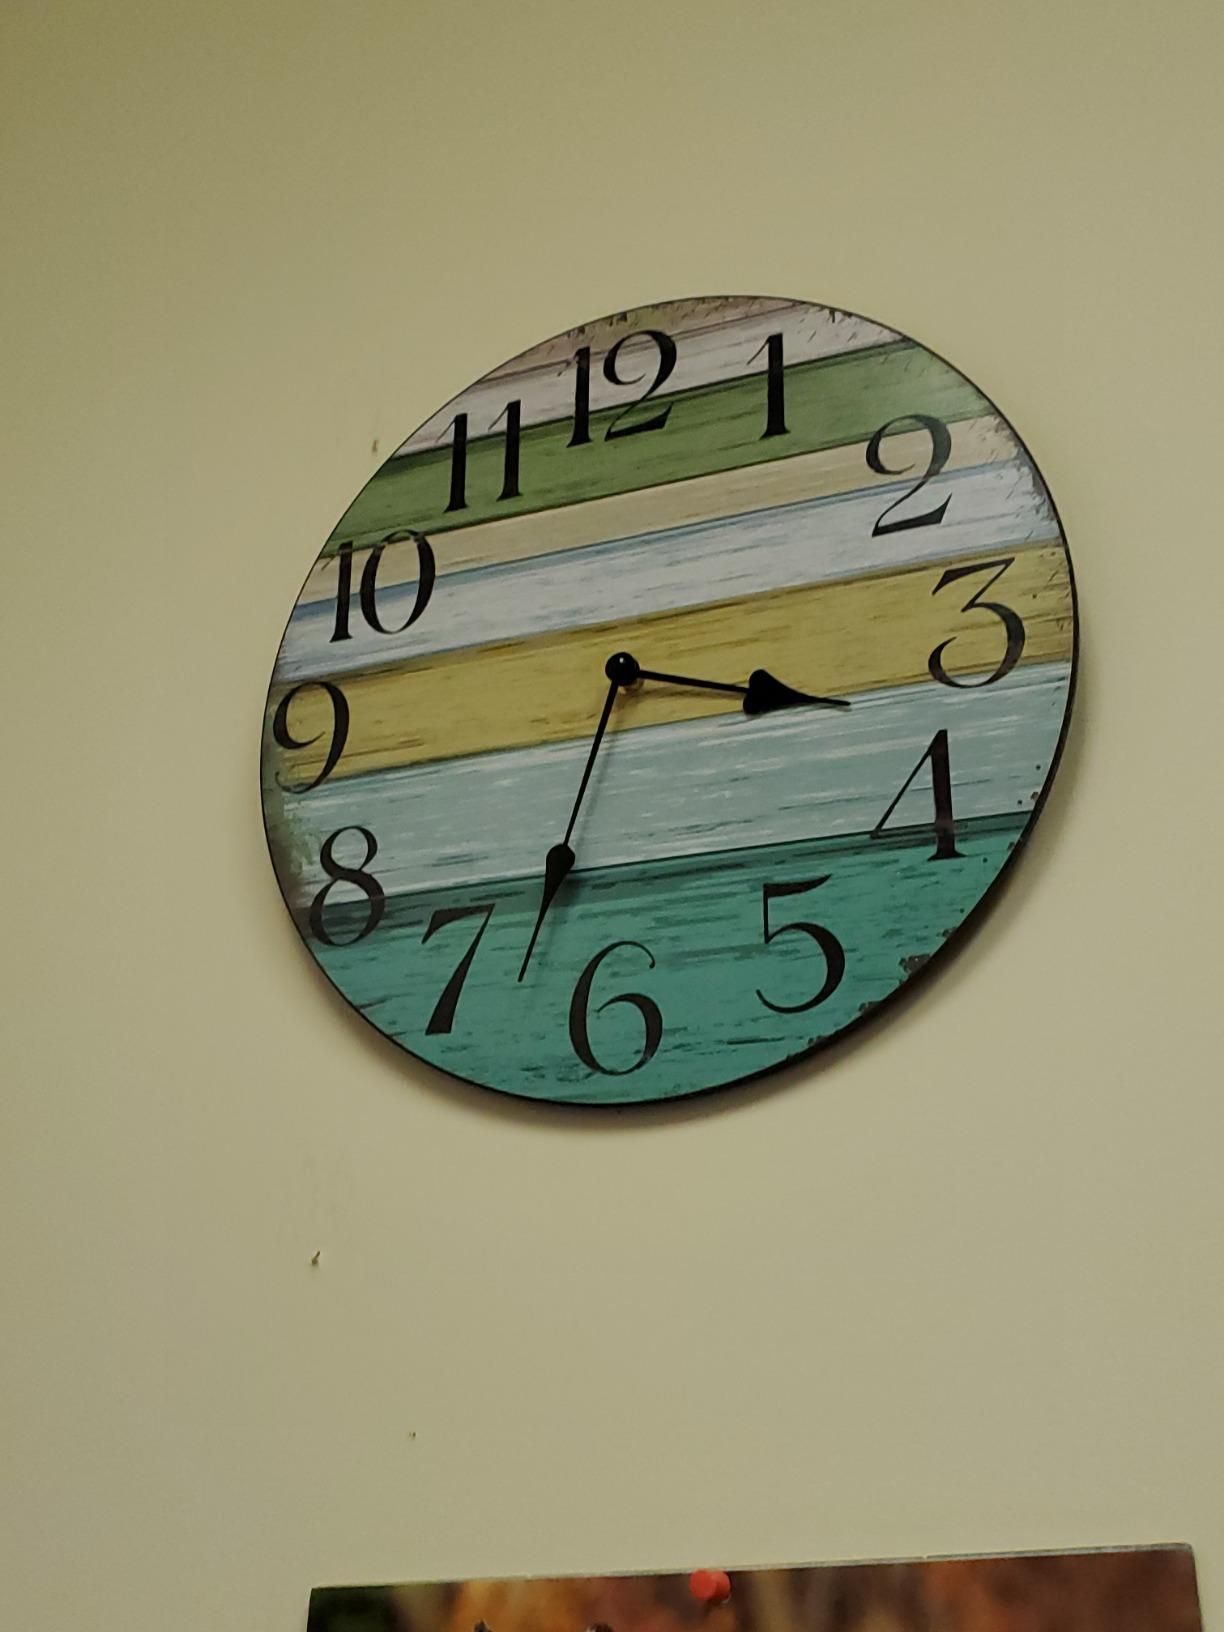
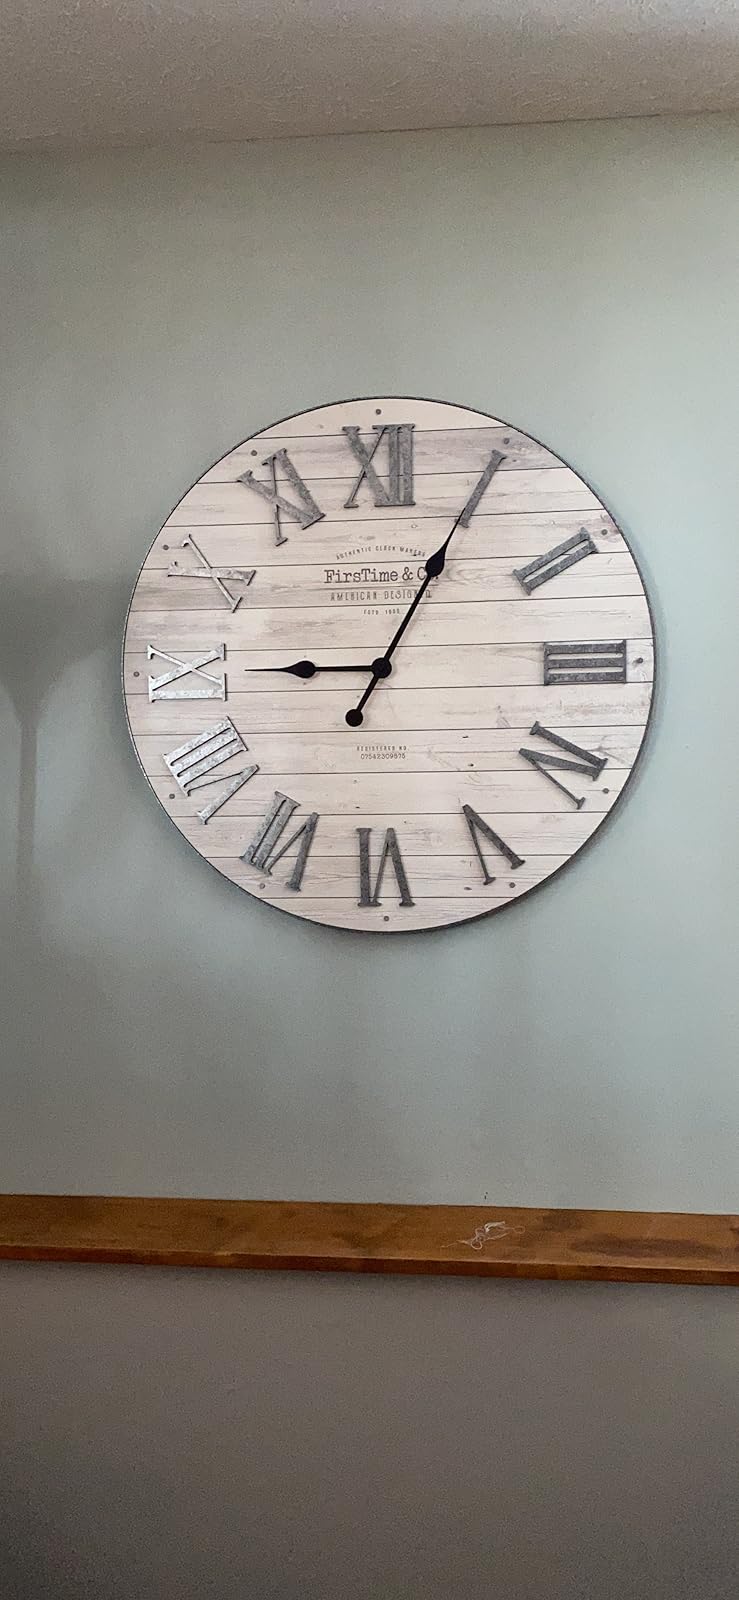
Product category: clock
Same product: no